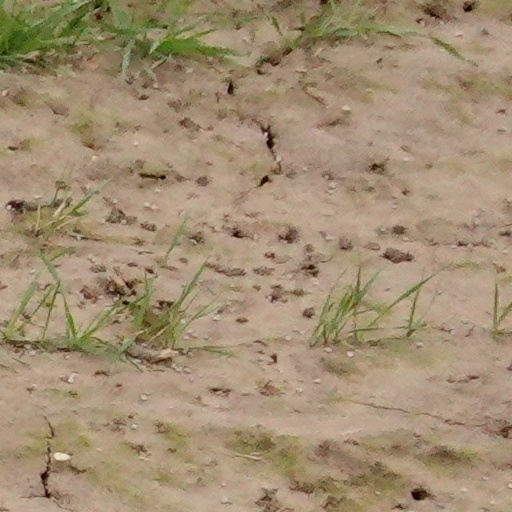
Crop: wheat